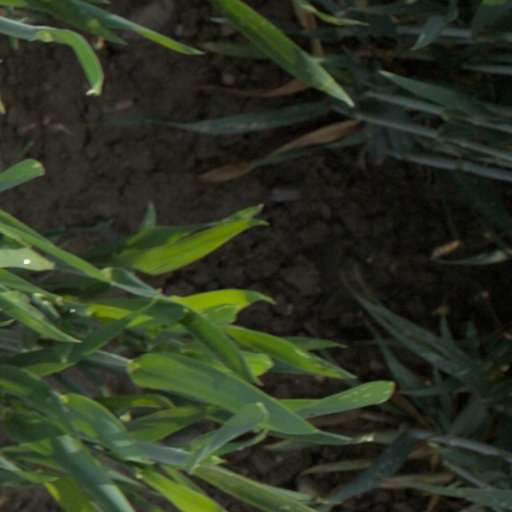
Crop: wheat